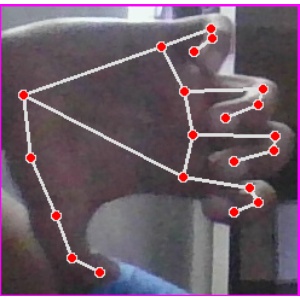
अक्षर: त